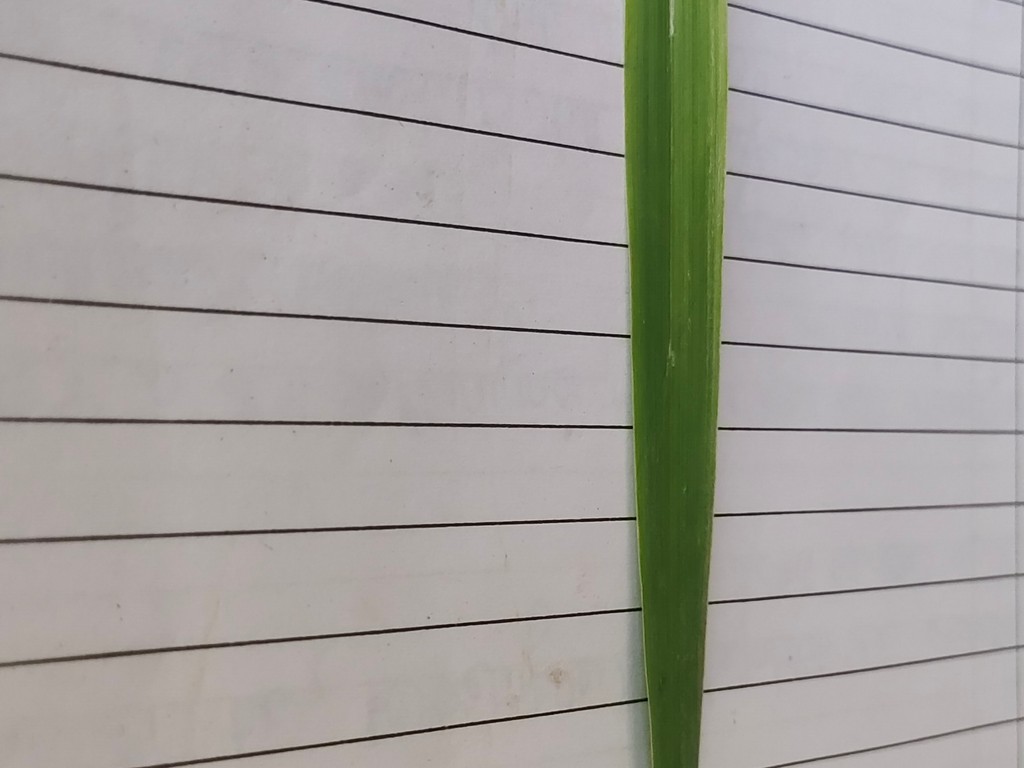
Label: Healthy